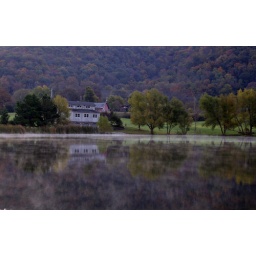
Mountain View, Arkansas, across the pond from our bed &amp;amp; breakfast, was an old house backed by colorful woods.